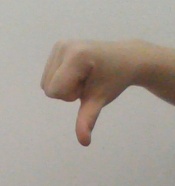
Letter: waw